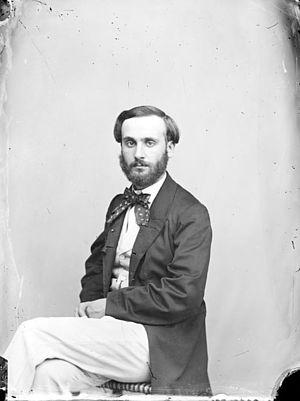
Le fonds photographique Eugène Trutat est une collection photographique qui est détenue par la Ville de Toulouse et dont la gestion est répartie entre trois organismes culturels municipaux ou intercommunaux : le Muséum de Toulouse, la Bibliothèque municipale et les Archives municipales de Toulouse.